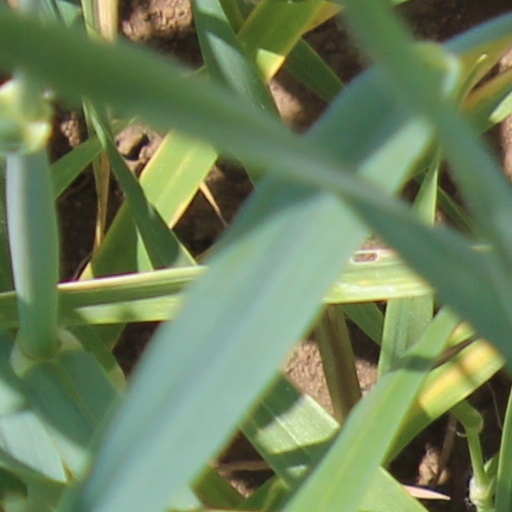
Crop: wheat